Kai Wiesinger

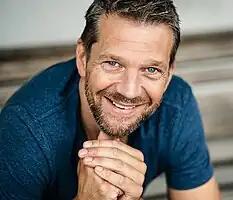
Wiesinger in 2012

Wiesinger began taking private acting lessons as a teenager. After his civil service, he became an acting student in Munich. He has been active on German television and in films since 1992.